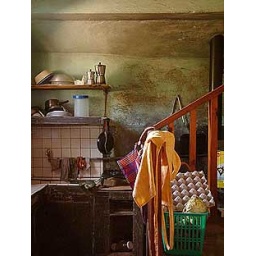
sagada kitchen in the afternoon window light of the cordilleras.